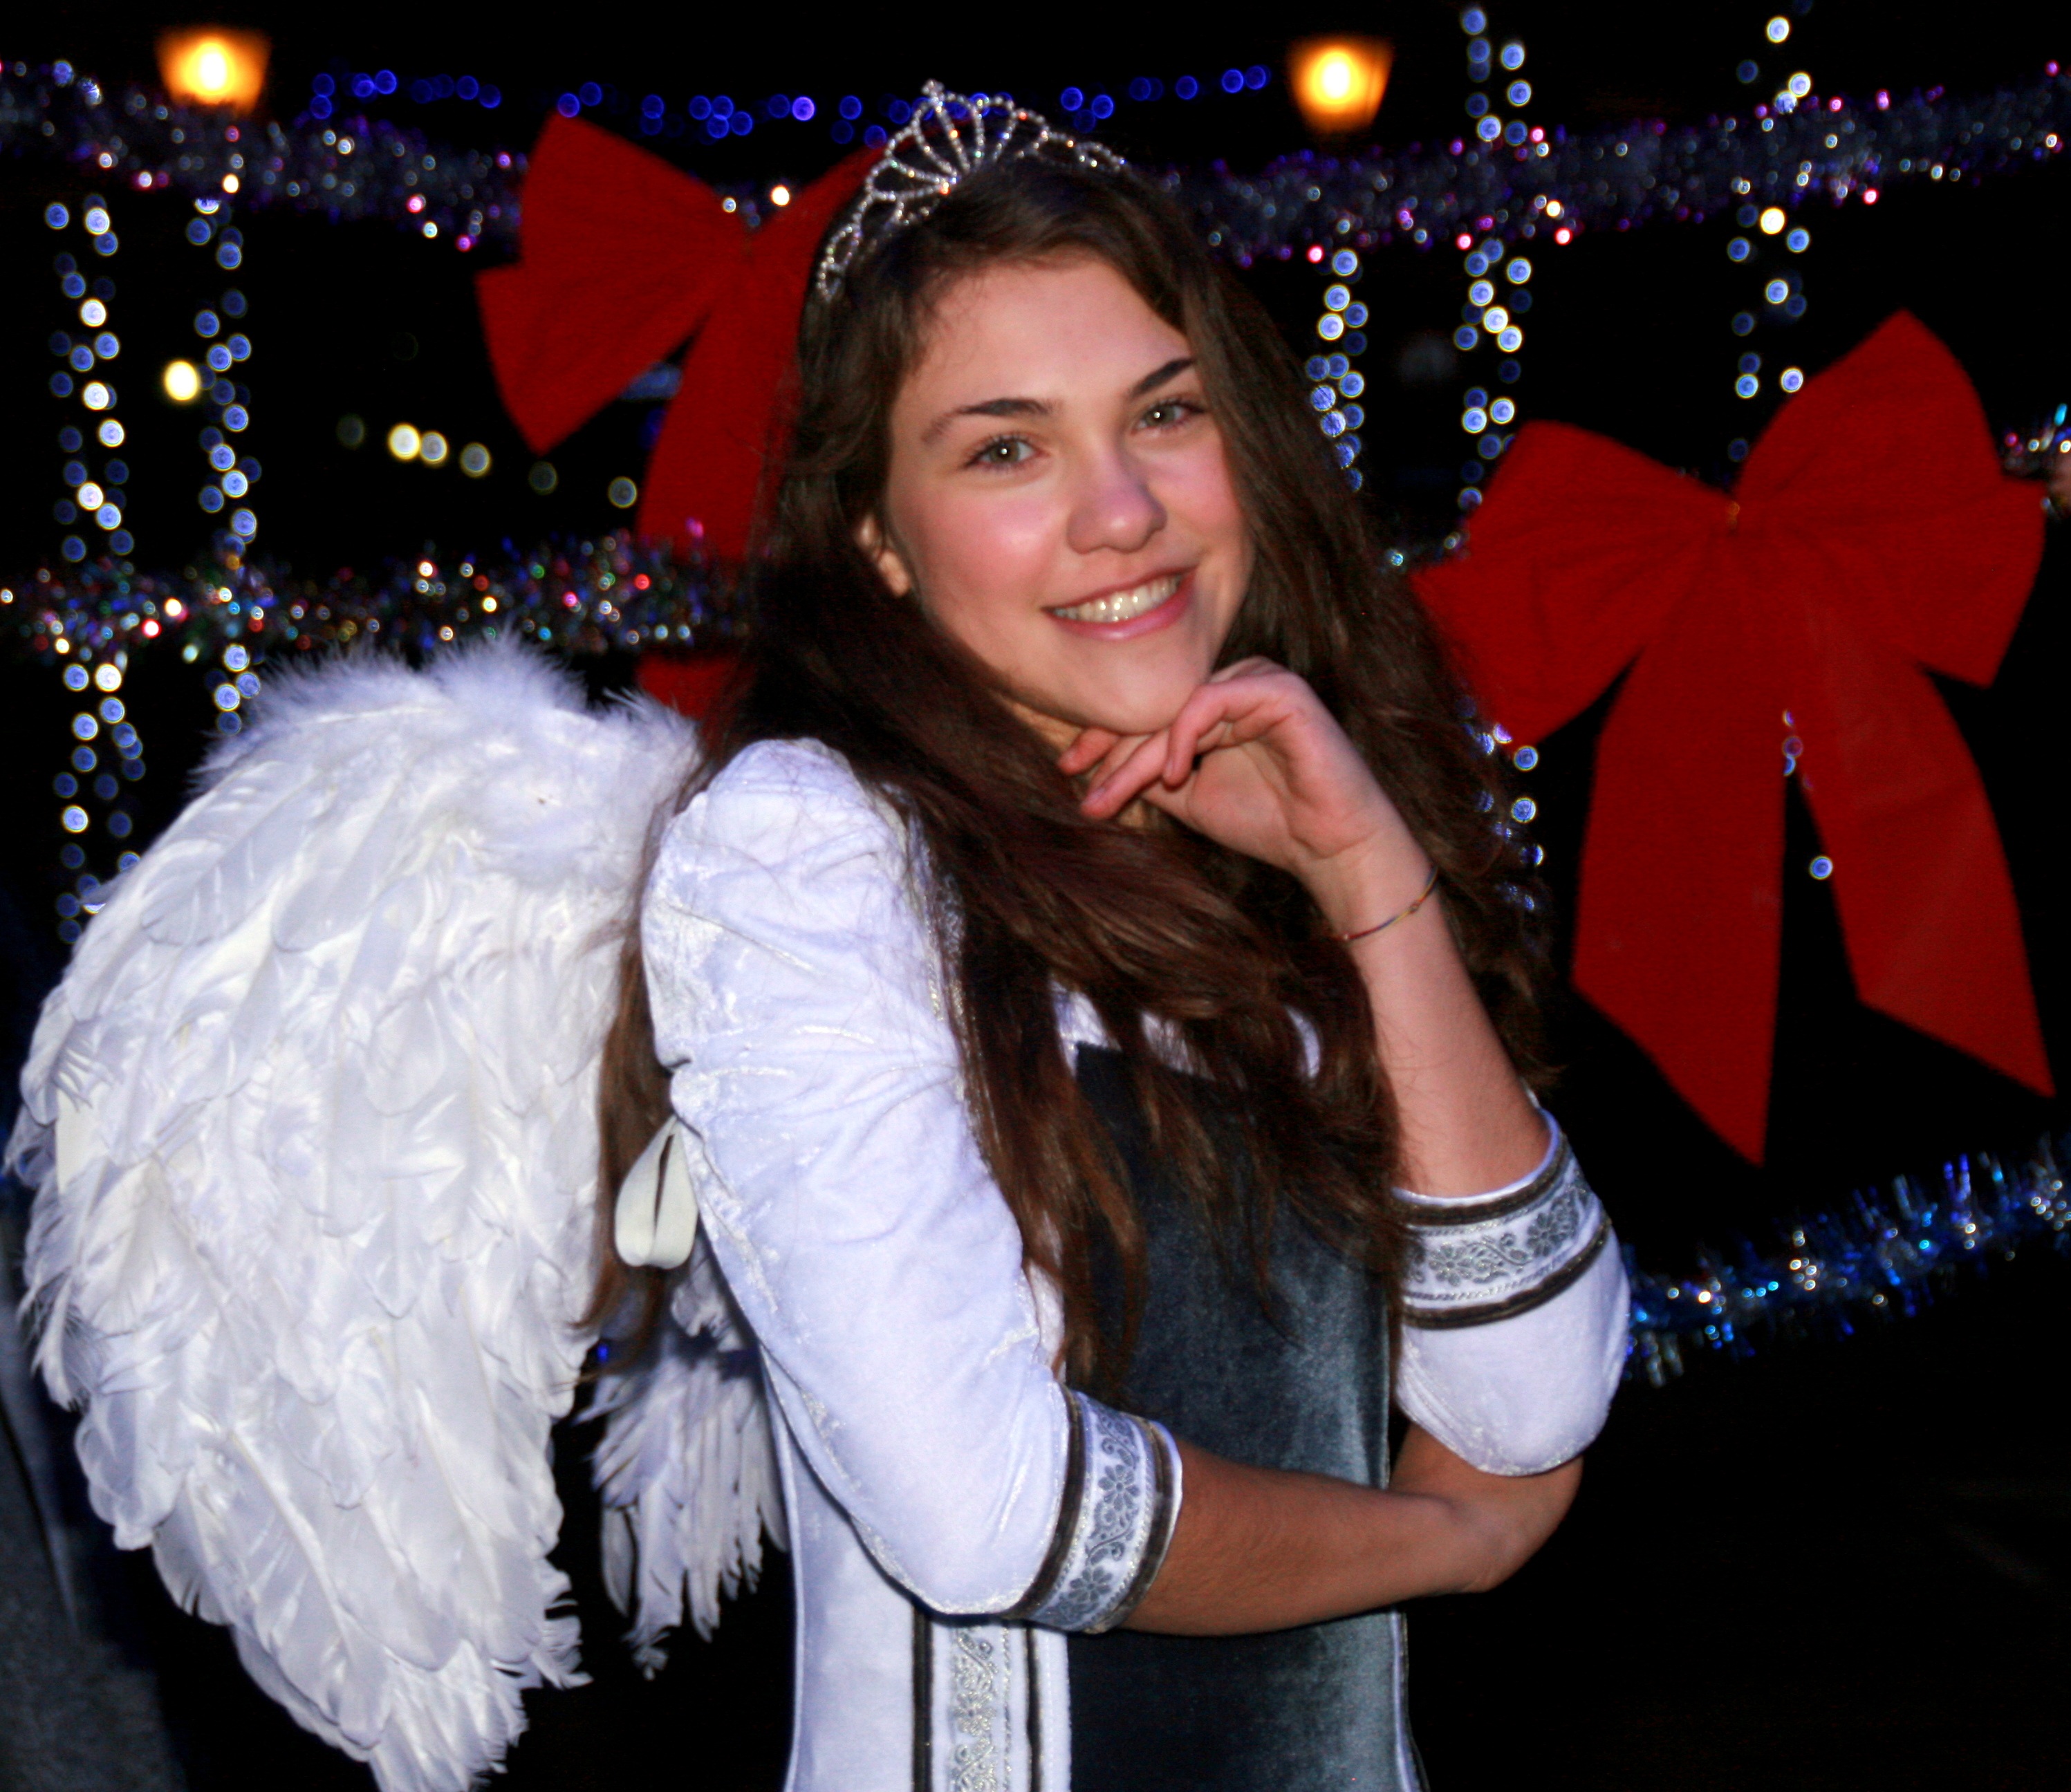
winter, girl, night, christmas, smile, product, lights, fun, tinsel, beauty, event, princess, decorations